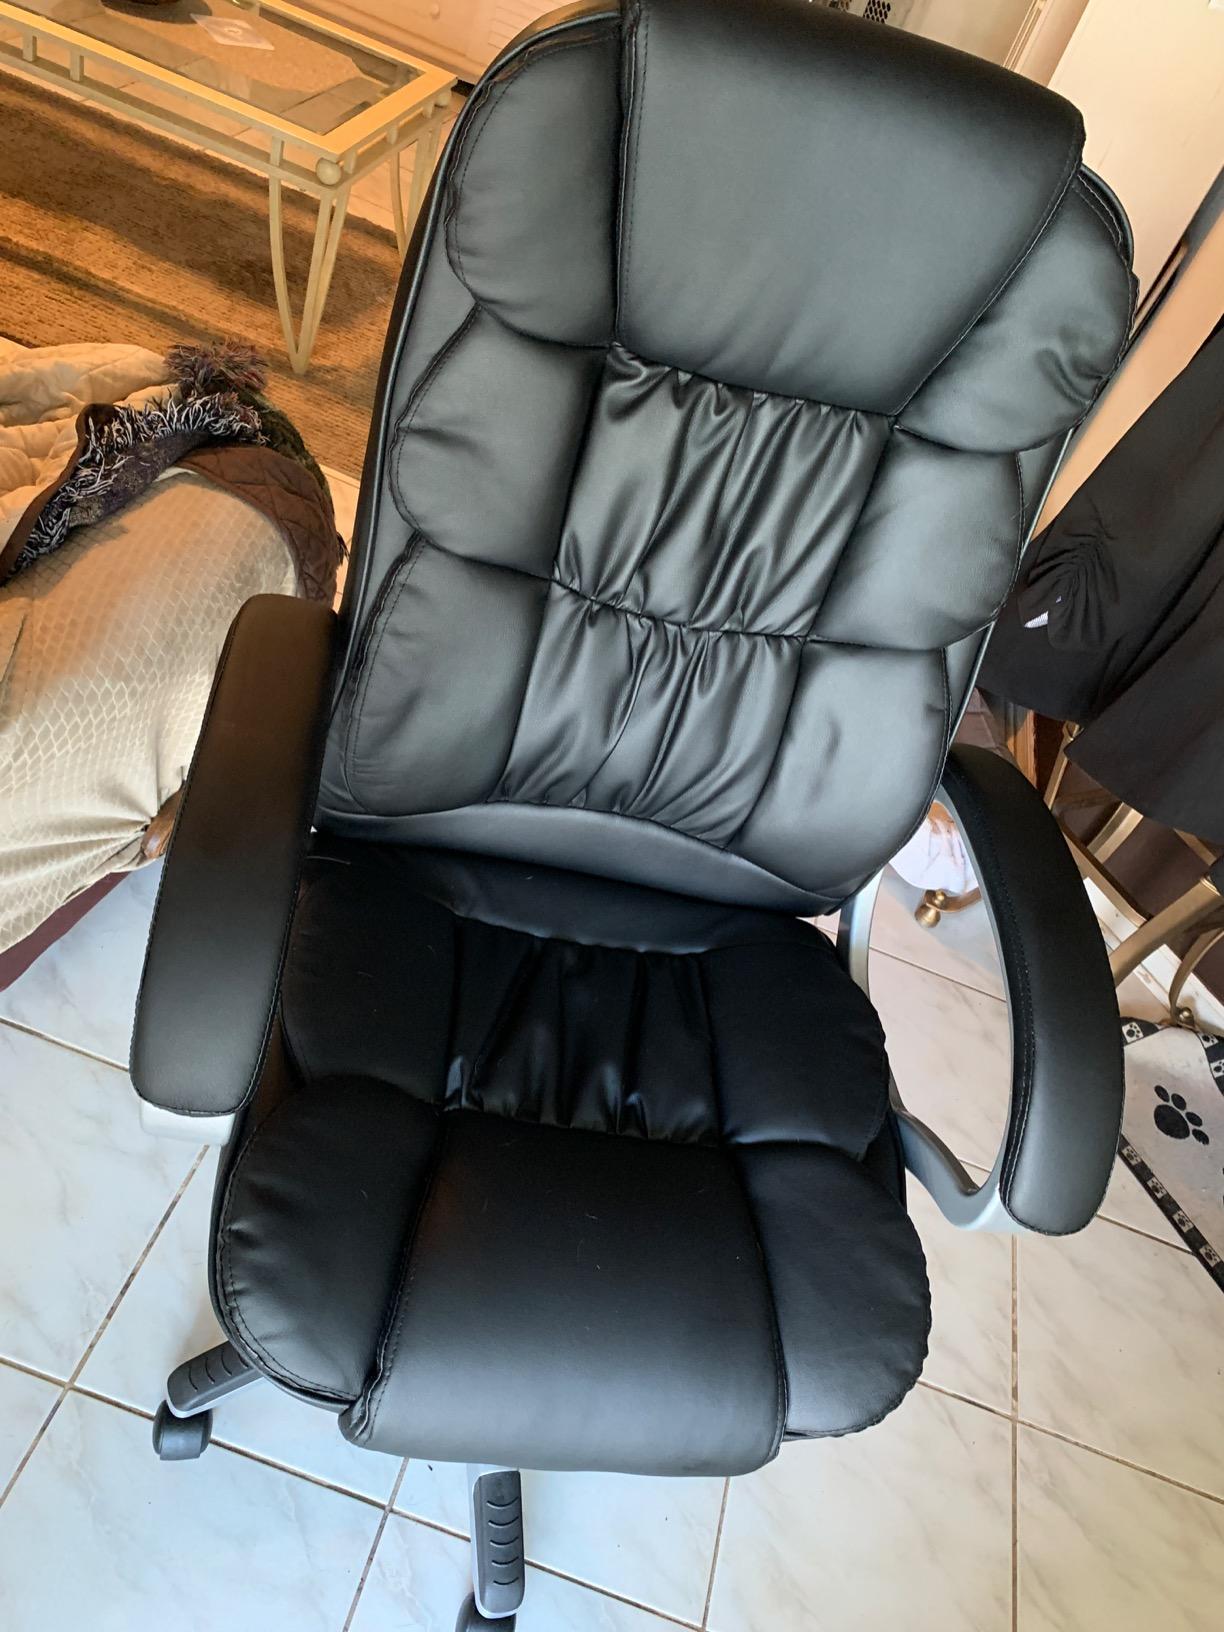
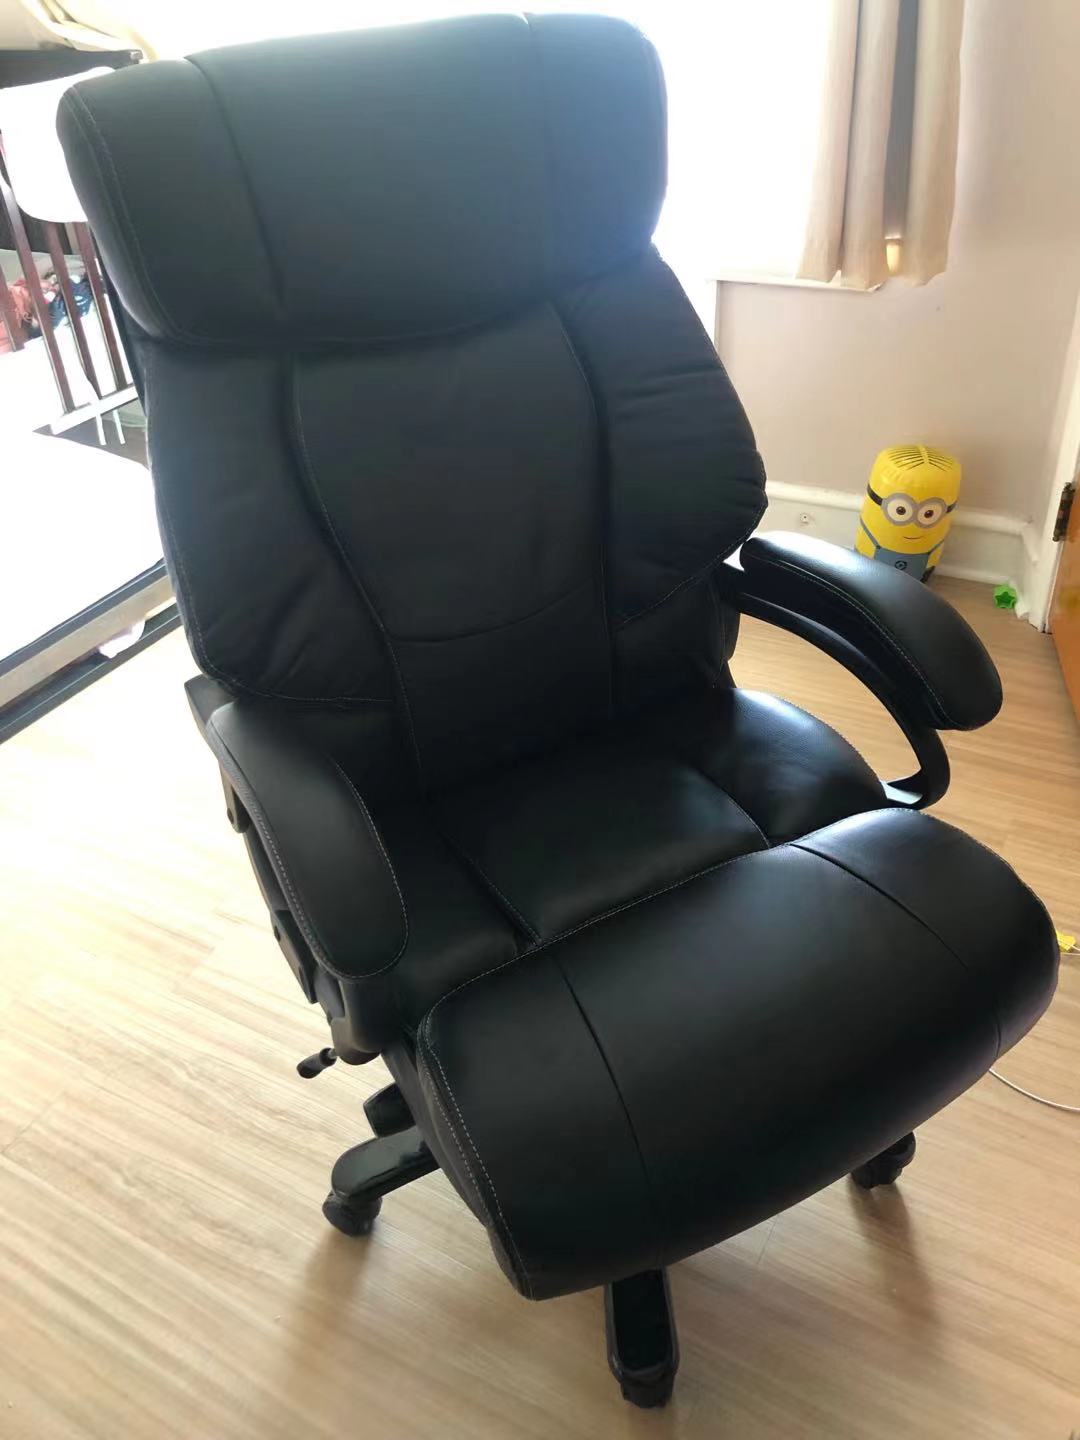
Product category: items_chair
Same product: no